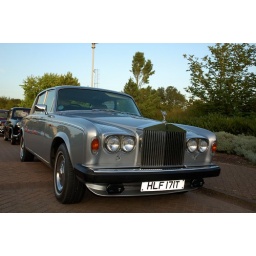
The classic car show at the Britannic building in Wythall. Nikon D70.